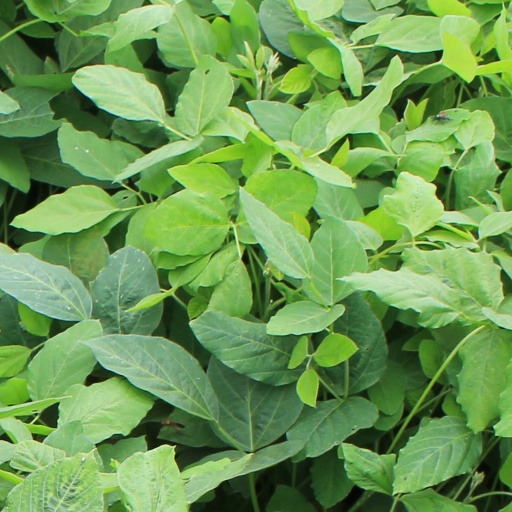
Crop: soybean